Ringo Starr

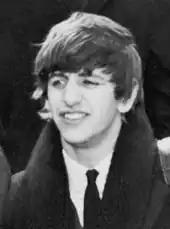
Starr at New York City's John F. Kennedy International Airport on 7 February 1964

Starr quit Rory Storm and the Hurricanes in January 1962 and briefly joined Sheridan in Hamburg before returning to the Hurricanes for a third season at Butlins. On 14 August, Starr accepted Lennon's invitation to join the Beatles. On 16 August, Beatles manager Brian Epstein fired their drummer, Pete Best, who recalled: "He said 'I've got some bad news for you. The boys want you out and Ringo in.' He said [Beatles producer] George Martin wasn't too pleased with my playing [and] the boys thought I didn't fit in." Starr first performed as a member of the Beatles on 18 August 1962, at a horticultural society dance at Port Sunlight. After his appearance at the Cavern Club the following day, Best fans, upset by his firing, held vigils outside his house and at the club shouting "Pete forever! Ringo never!" Harrison received a black eye from one upset fan, and Epstein, whose car tyres they had flattened in anger, temporarily hired a bodyguard.